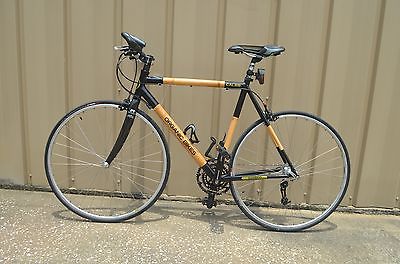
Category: bicycle